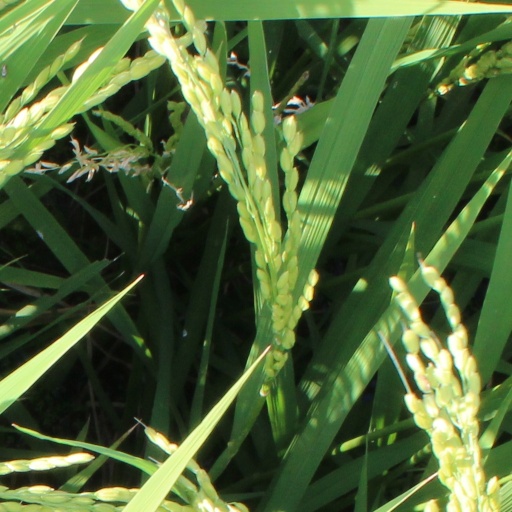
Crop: rice